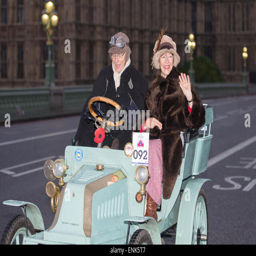
vintage motor vehicles drive over a city during the first leg